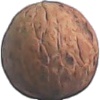
Label: Walnut 1